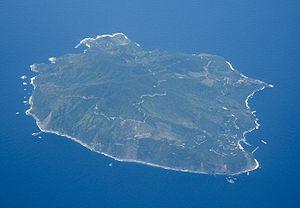
Kuro-shima est une île du Japon dans l'archipel Ōsumi en mer de Chine orientale.